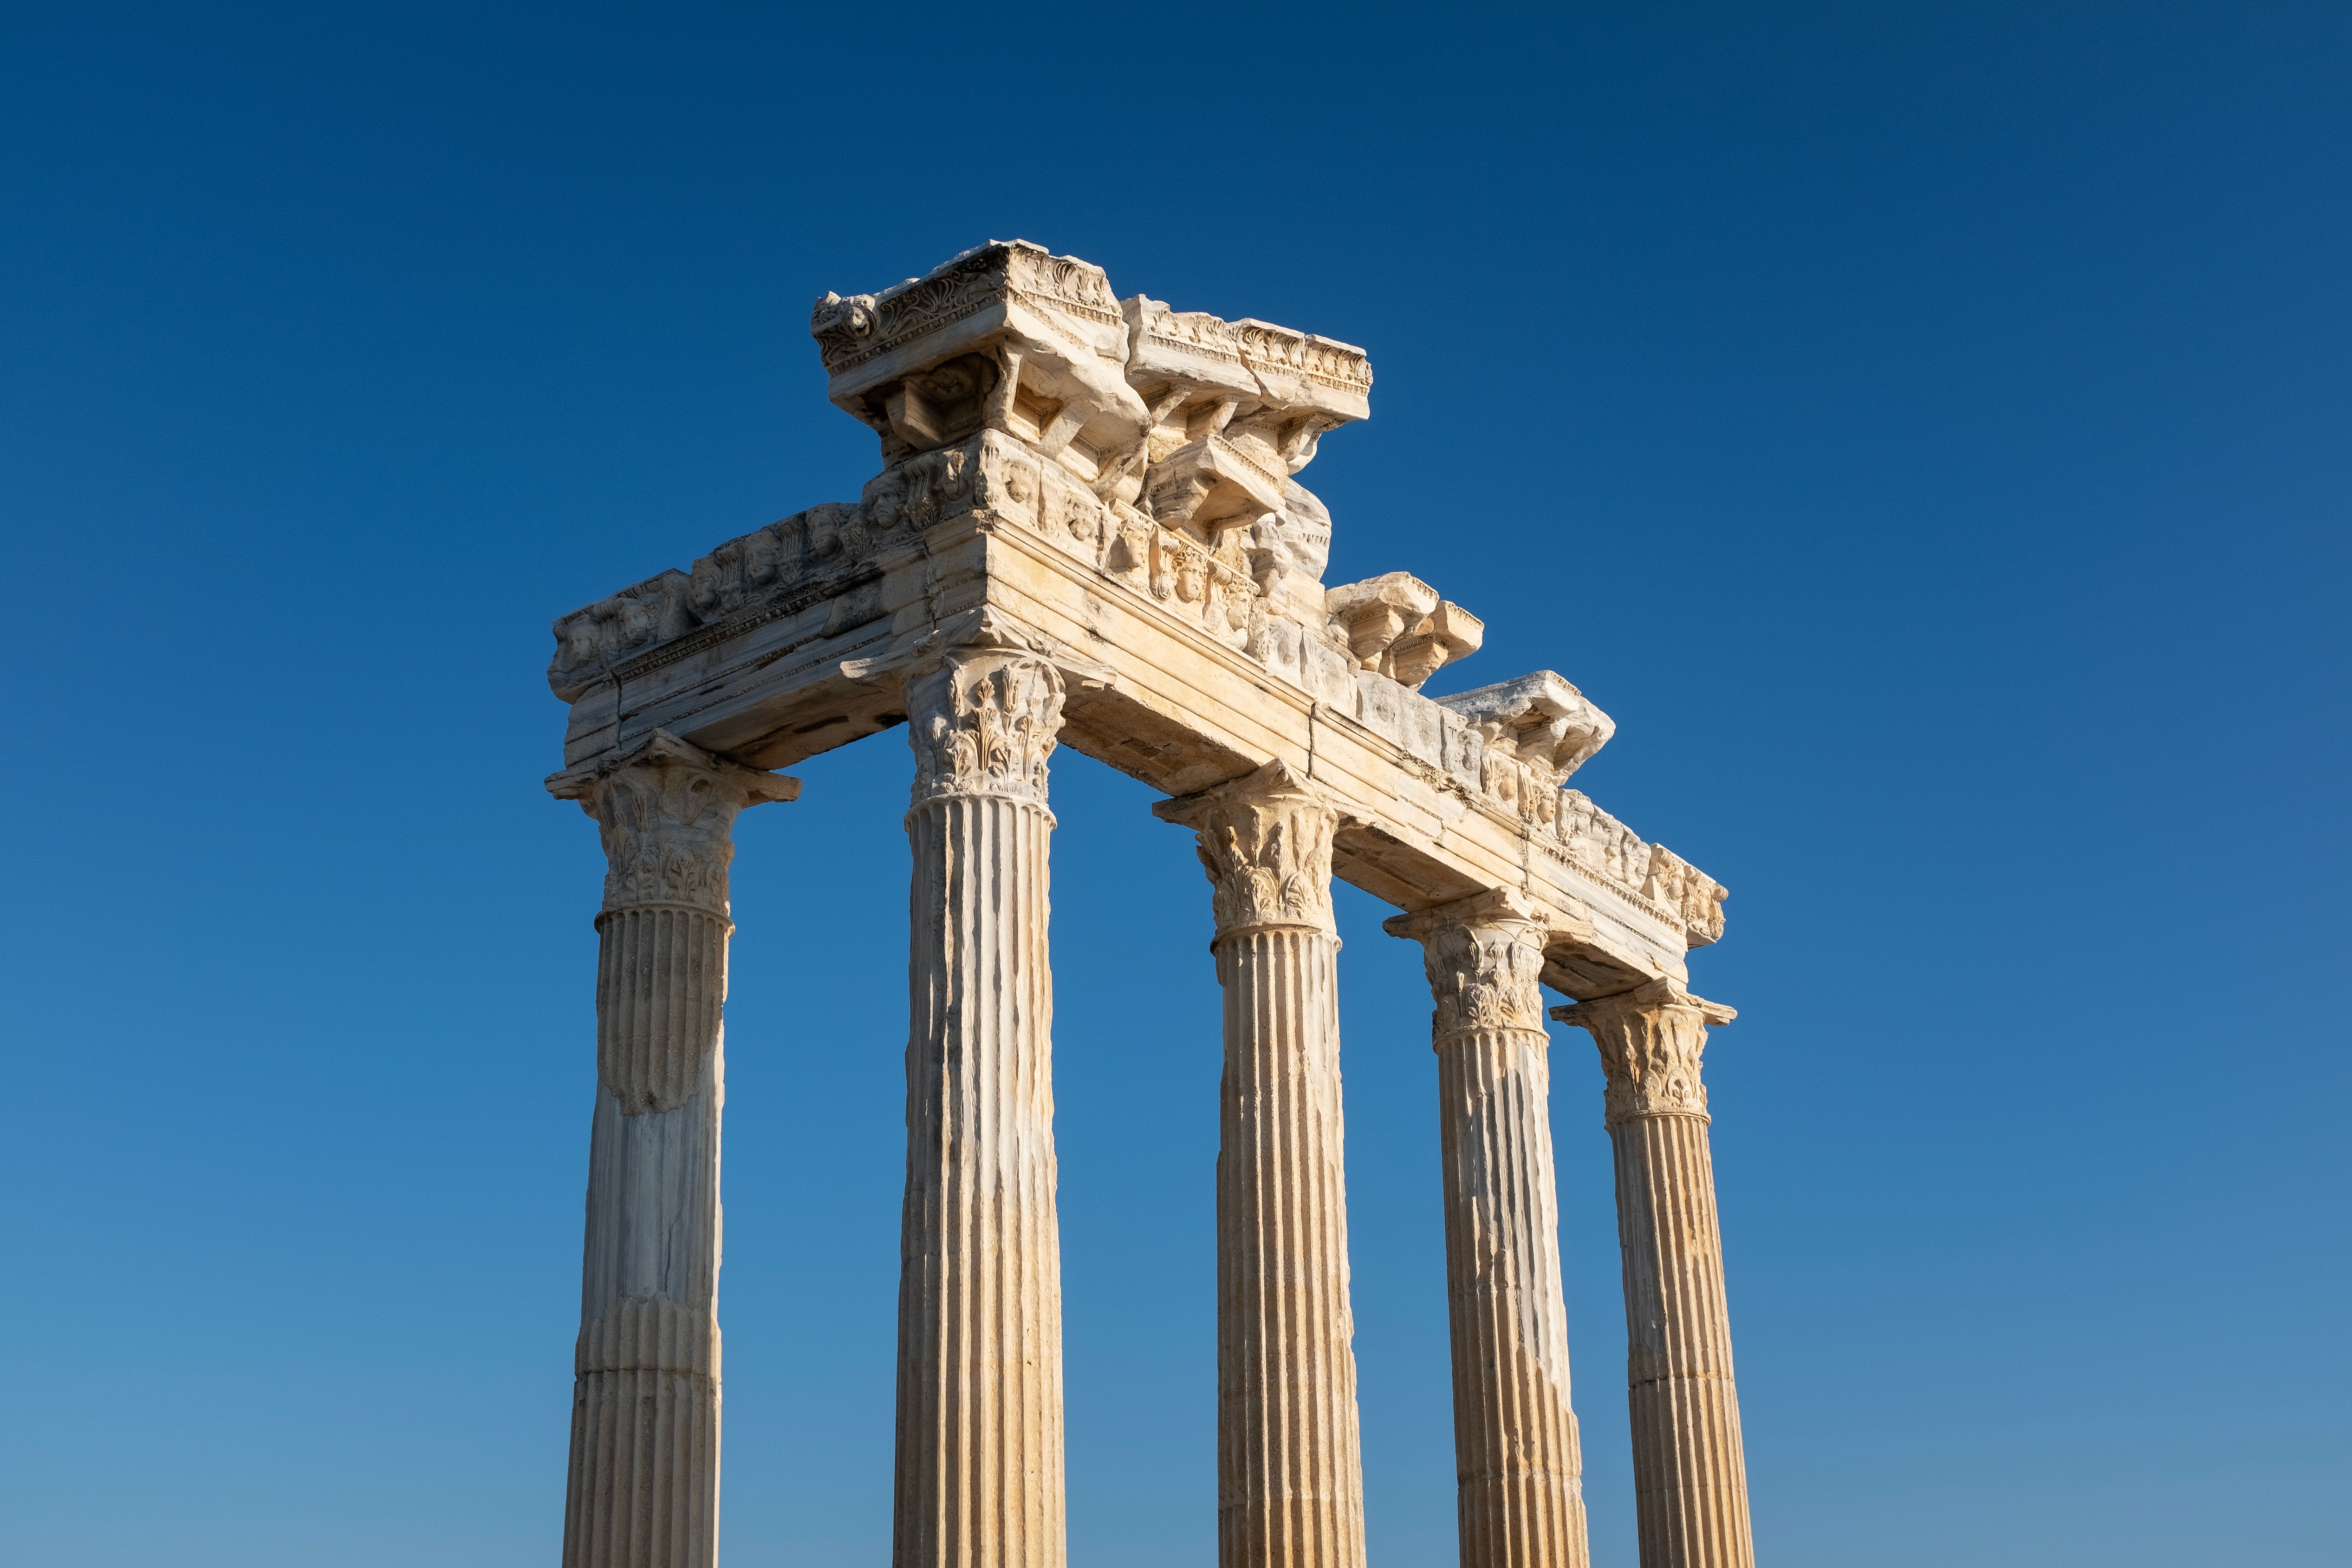
natural, sky, monument, ancient greek temple, ancient roman architecture, roman temple, facade, column, archaeological site, ancient history, arch, history, national historic landmark, classical architecture, temple, cylinder, ancient rome, tourist attraction, historic site, rectangle